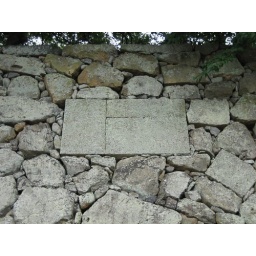
Those are coffins ... used in building the wall